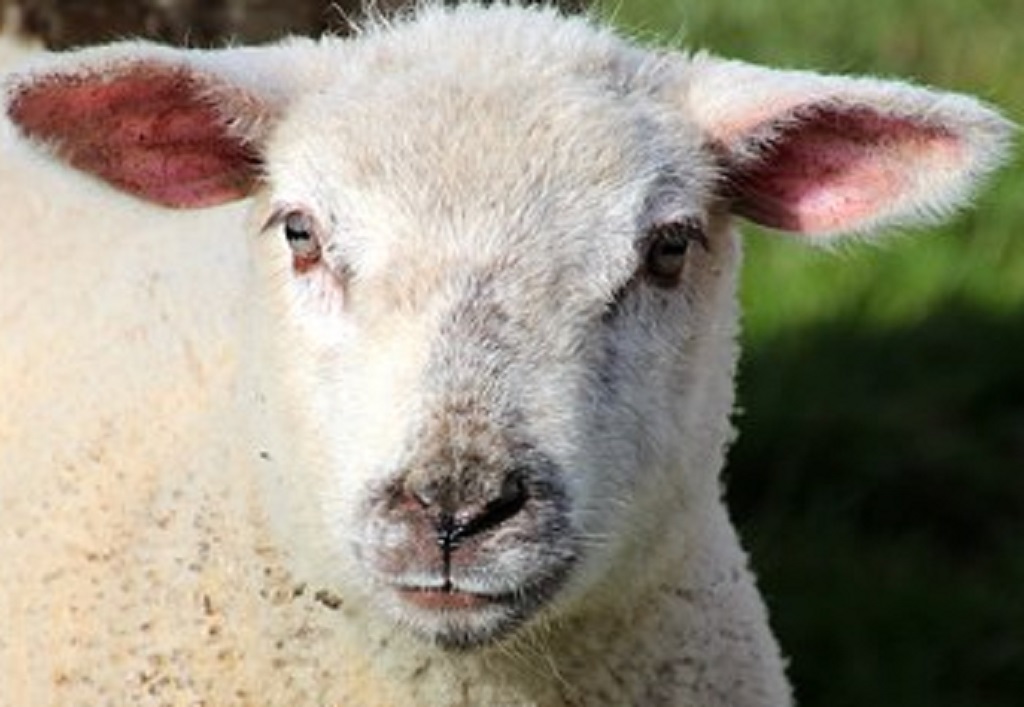
Label: no pain